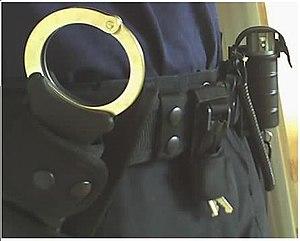
Une ceinture de police ou un ceinturon de police, est une ceinture, généralement fabriquée en nylon ou en cuir, utilisée par les policiers et les agents de sécurité pour transporter plus facilement du matériel, d'une manière facilement accessible, permettant aux mains libres d'agir. Ce ceinturon contient de nombreux équipements, allant des menottes aux pistolets.